Maajid Nawaz

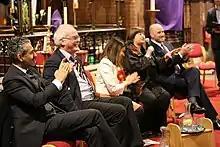
Nawaz (left) with other candidates of the Hampstead and Kilburn constituency

Nawaz was selected in July 2013 to stand as the Liberal Democrats candidate for the marginal north London constituency of Hampstead and Kilburn, in which he came third. With the delegation of Liberal Democrat Friends of Israel he visited both sides of the Israeli–Palestinian conflict.